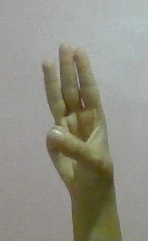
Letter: thaa